Brad Coleman

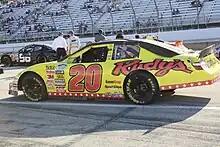
Coleman's car in 2009 at Milwaukee

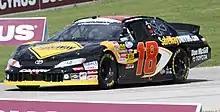
Coleman's car in 2010 at Road America

Following extensive training and racing in stock cars and formula cars, he made his big league stock car racing debut in the ARCA Re/Max Series at Nashville Superspeedway on April 15, 2006, where he finished second. In 9 starts, Coleman posted 8 top five finishes including 3 poles and 1 win. On June 10 of the same year, Coleman made his debut in the Busch Series for Brewco Motorsports driving the No. 37 the same week he graduated from high school. He started 27th and finished 29th 5 laps down. He made another start for Brewco at Kansas Speedway that same year in the No. 66 where he would DNF finishing in 41st. In 2007, Coleman ran 17 races for Joe Gibbs Racing in the No. 18 Chevrolet in the NASCAR Busch Series with Aric Almirola, Kevin Conway, and Tony Stewart filling in the remainder. At Kentucky that year, Coleman was in line for his first win in the closing laps of the race but lost the lead to Stephen Leicht with 13 laps to go and finished in 2nd place. Overall, he put together 3 top 5 finishes, 5 top 10 finishes, 7 top 15 finished and 9 top 20 finishes in only 14 races, including back to back top 5 finishes at Milwaukee and Kentucky and another top 5 finish at Watkins Glen.